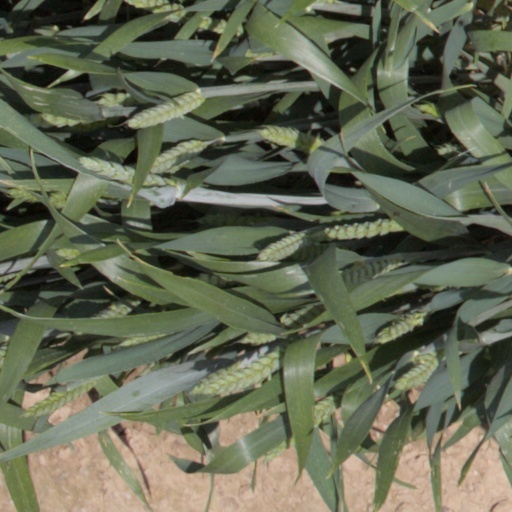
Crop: wheat